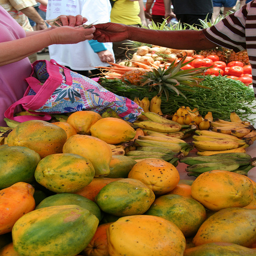
A group of people standing around a table filled with fruits and vegetables.
A customer counts money at a well stocked fruit stand.
A close-up of a fruit stand containing bananas.
An outdoor market vendor selling fruits and vegetables.
A person making a purchase from a vendor at a produce stand.